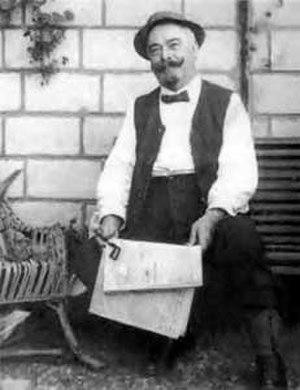
Eugène Galien-Laloue, nom d'usage d’Eugène Gallien Laloue, également connu sous les pseudonymes de Léon Dupuy, Eugène Dupuy, Juliany, Eugène Galiany, Jacques Liévin, Eugène Lemaitre, Maurice Lenoir, Dumoutier et A.Languinais, est un peintre et graveur français, né à Paris le 11 décembre 1854 et mort à Chérence le 18 avril 1941, célèbre pour ses paysages urbains parisiens.